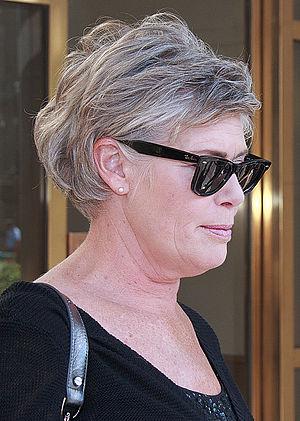
Kelly Ann McGillis, dite Kelly McGillis, née le 9 juillet 1957 à Newport Beach, en Californie, aux, est une actrice américaine.